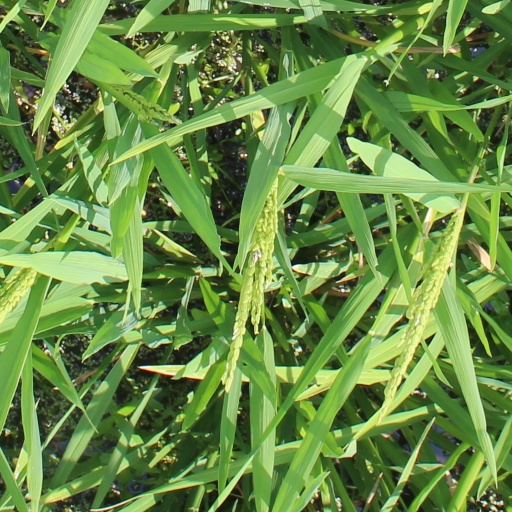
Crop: rice